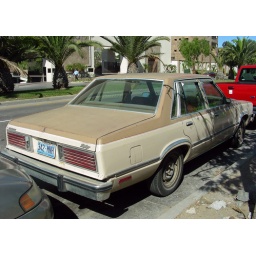
Sibling to the better known Ford Fairmont was the Mercury Zephyr. The Nevada-plated car was spotted in Tijuana, Mexico.